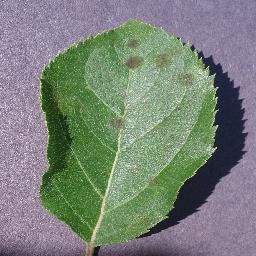
Label: Apple___Apple_scab